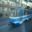
Label: streetcar